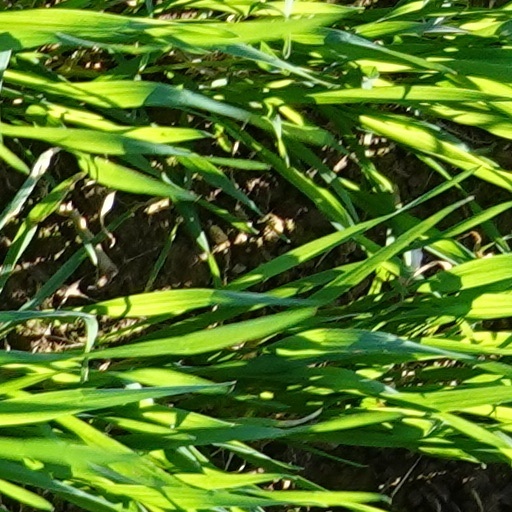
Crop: wheat